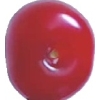
Label: cherry_sour